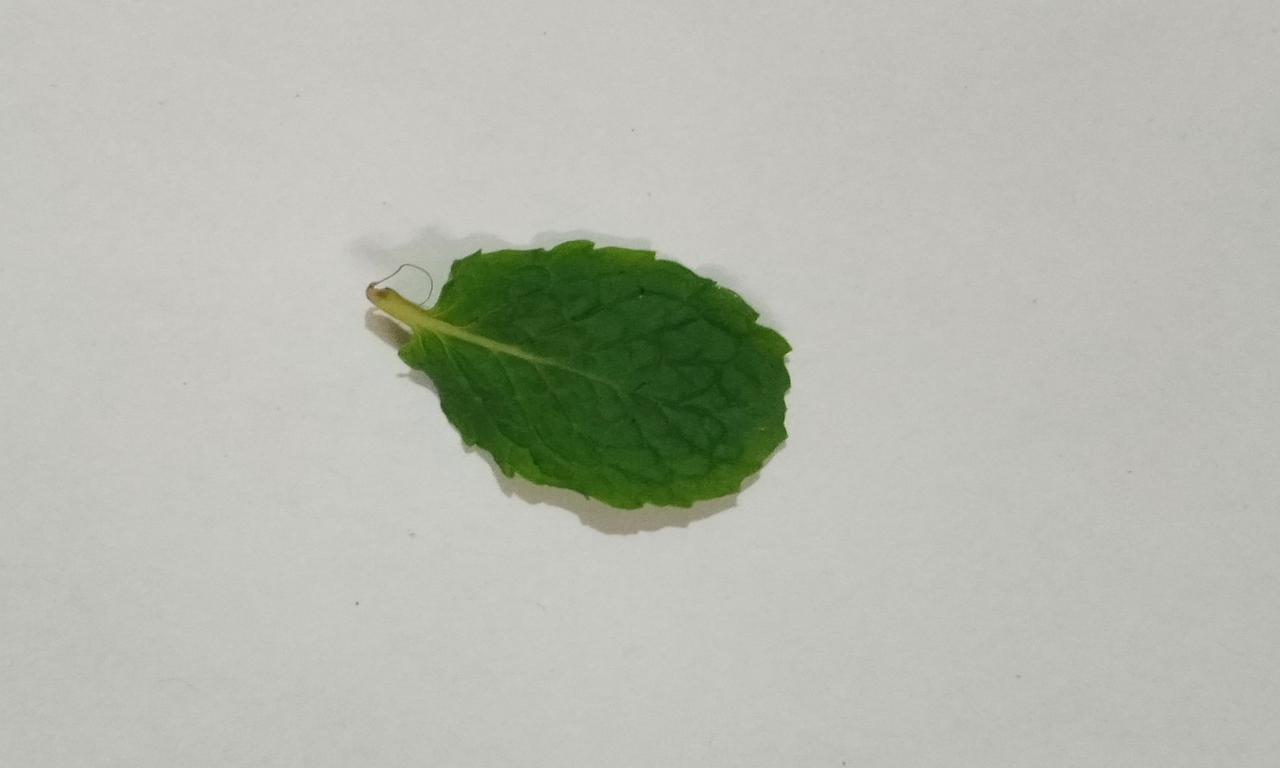
Label: Fresh